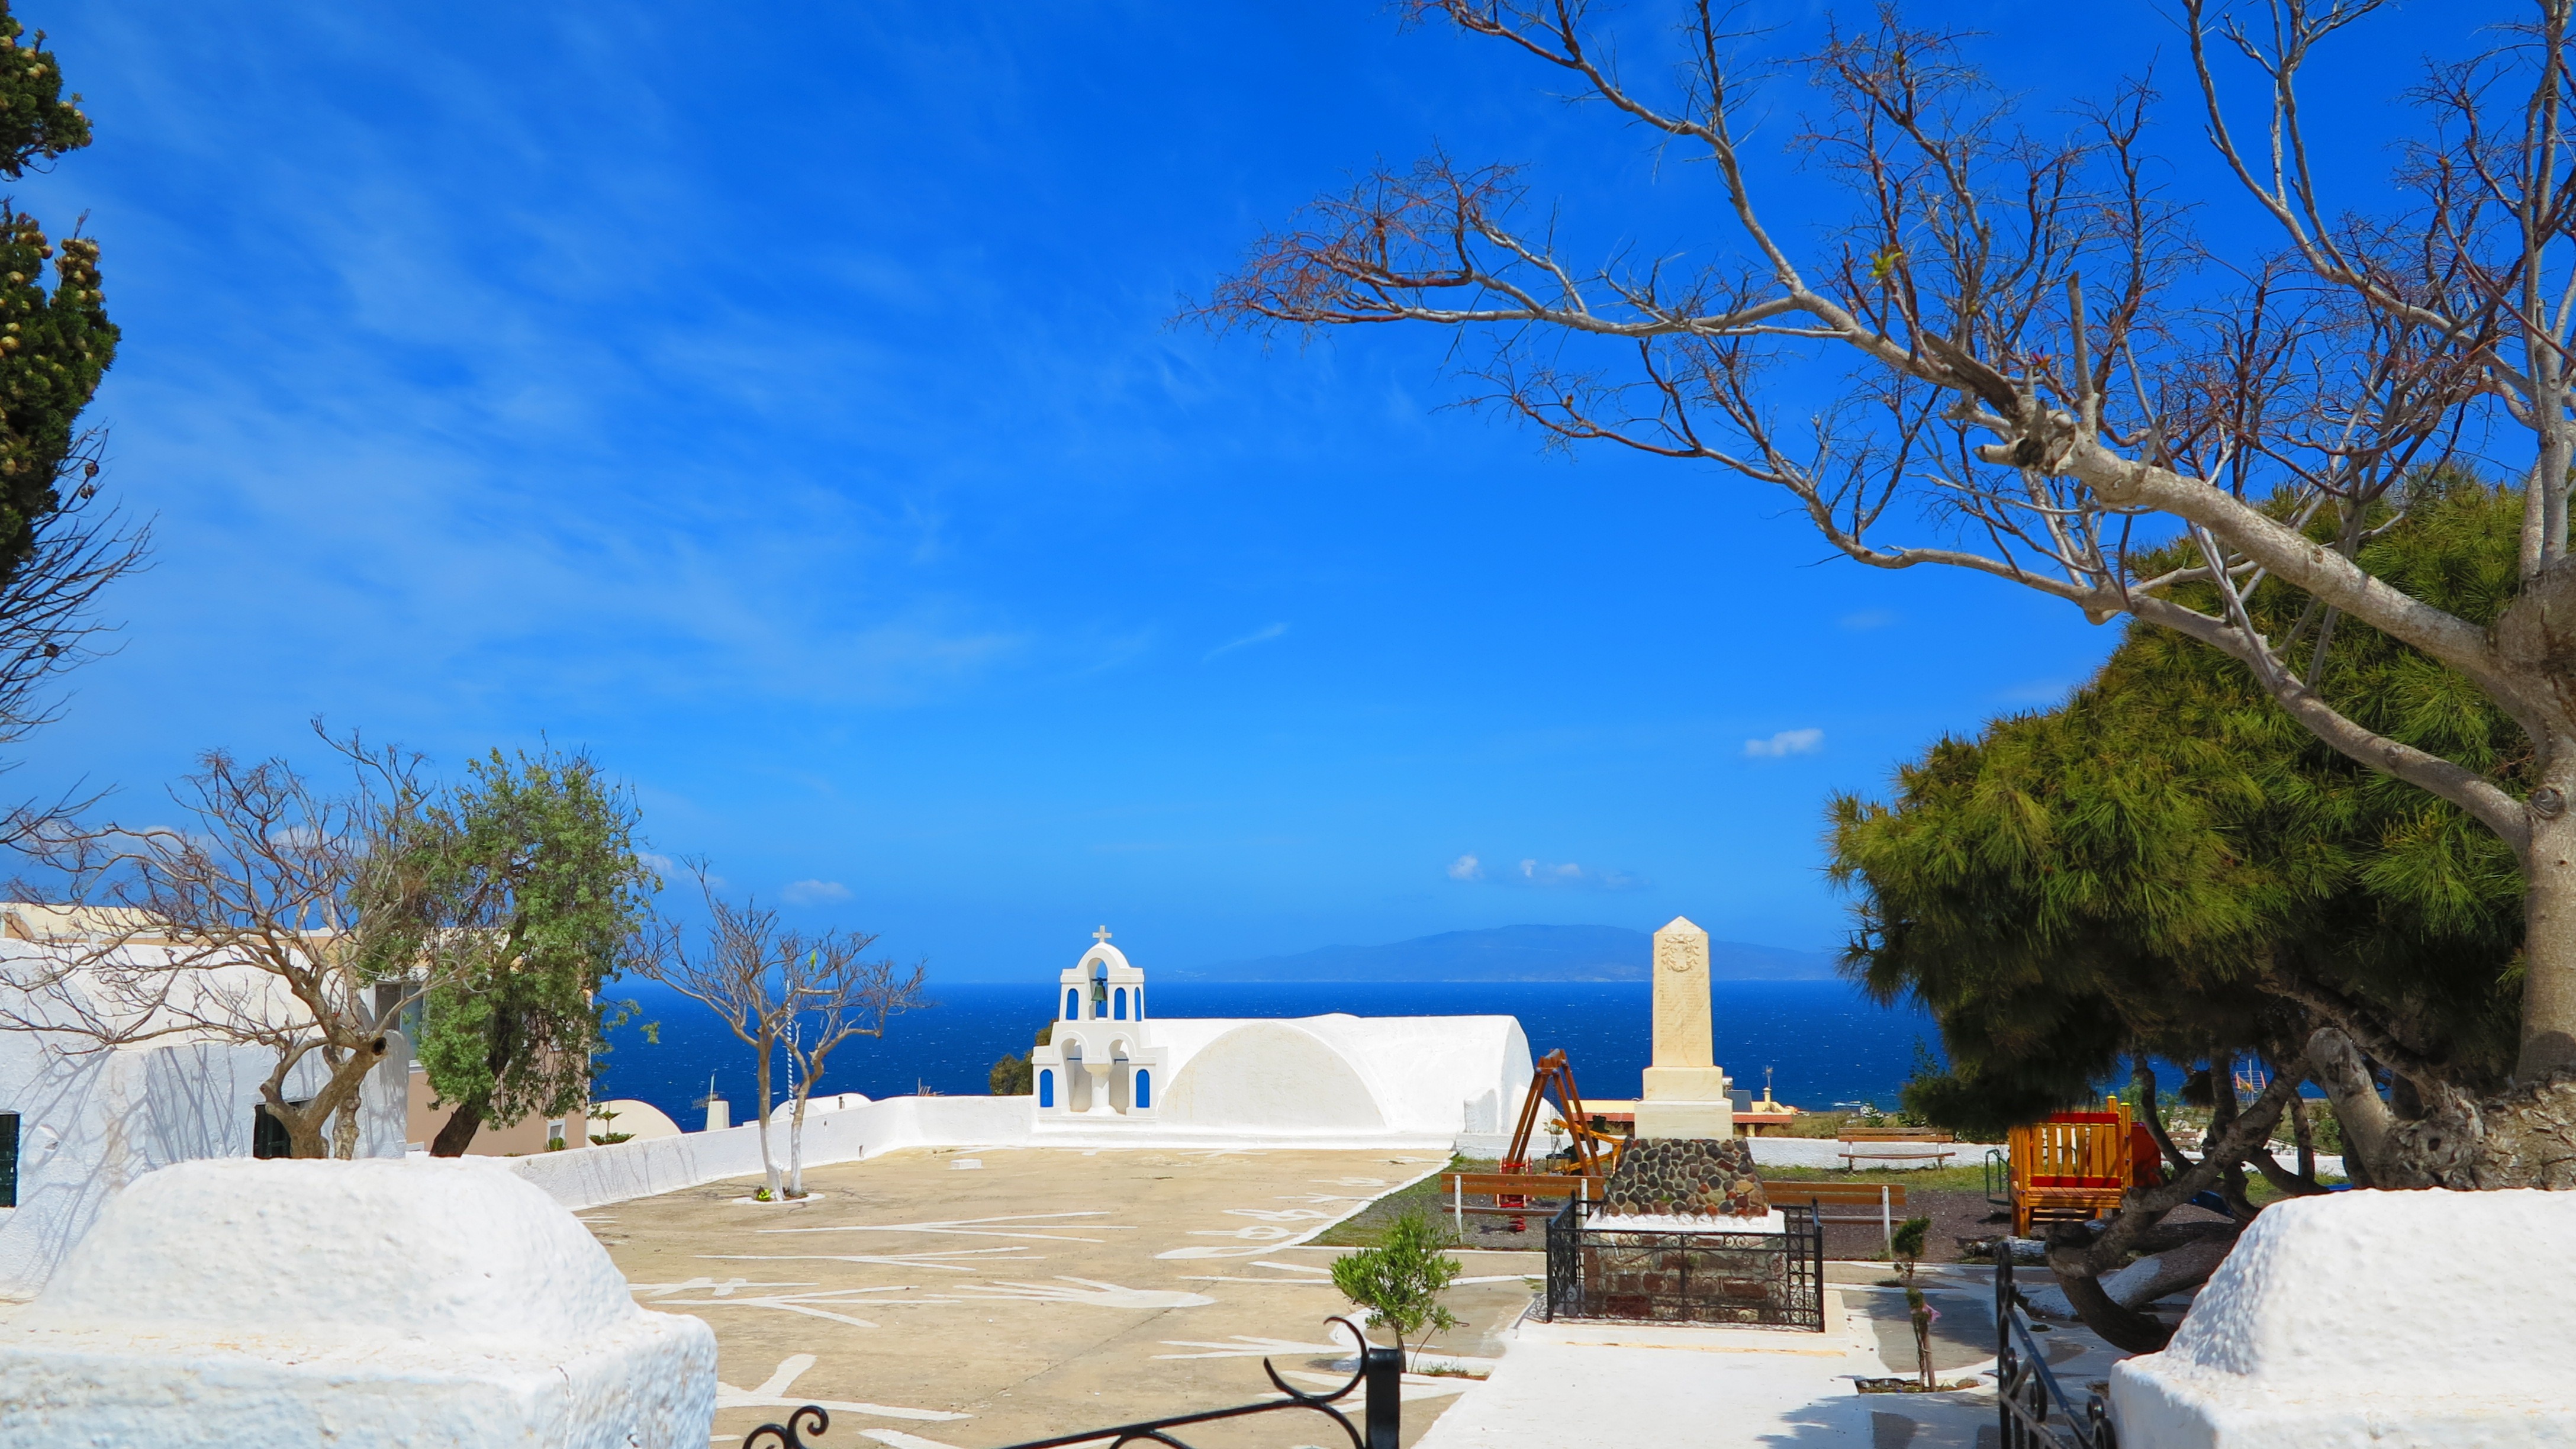
snow, winter, vacation, tourism, season, santorini, resort, greece, estate, white houses